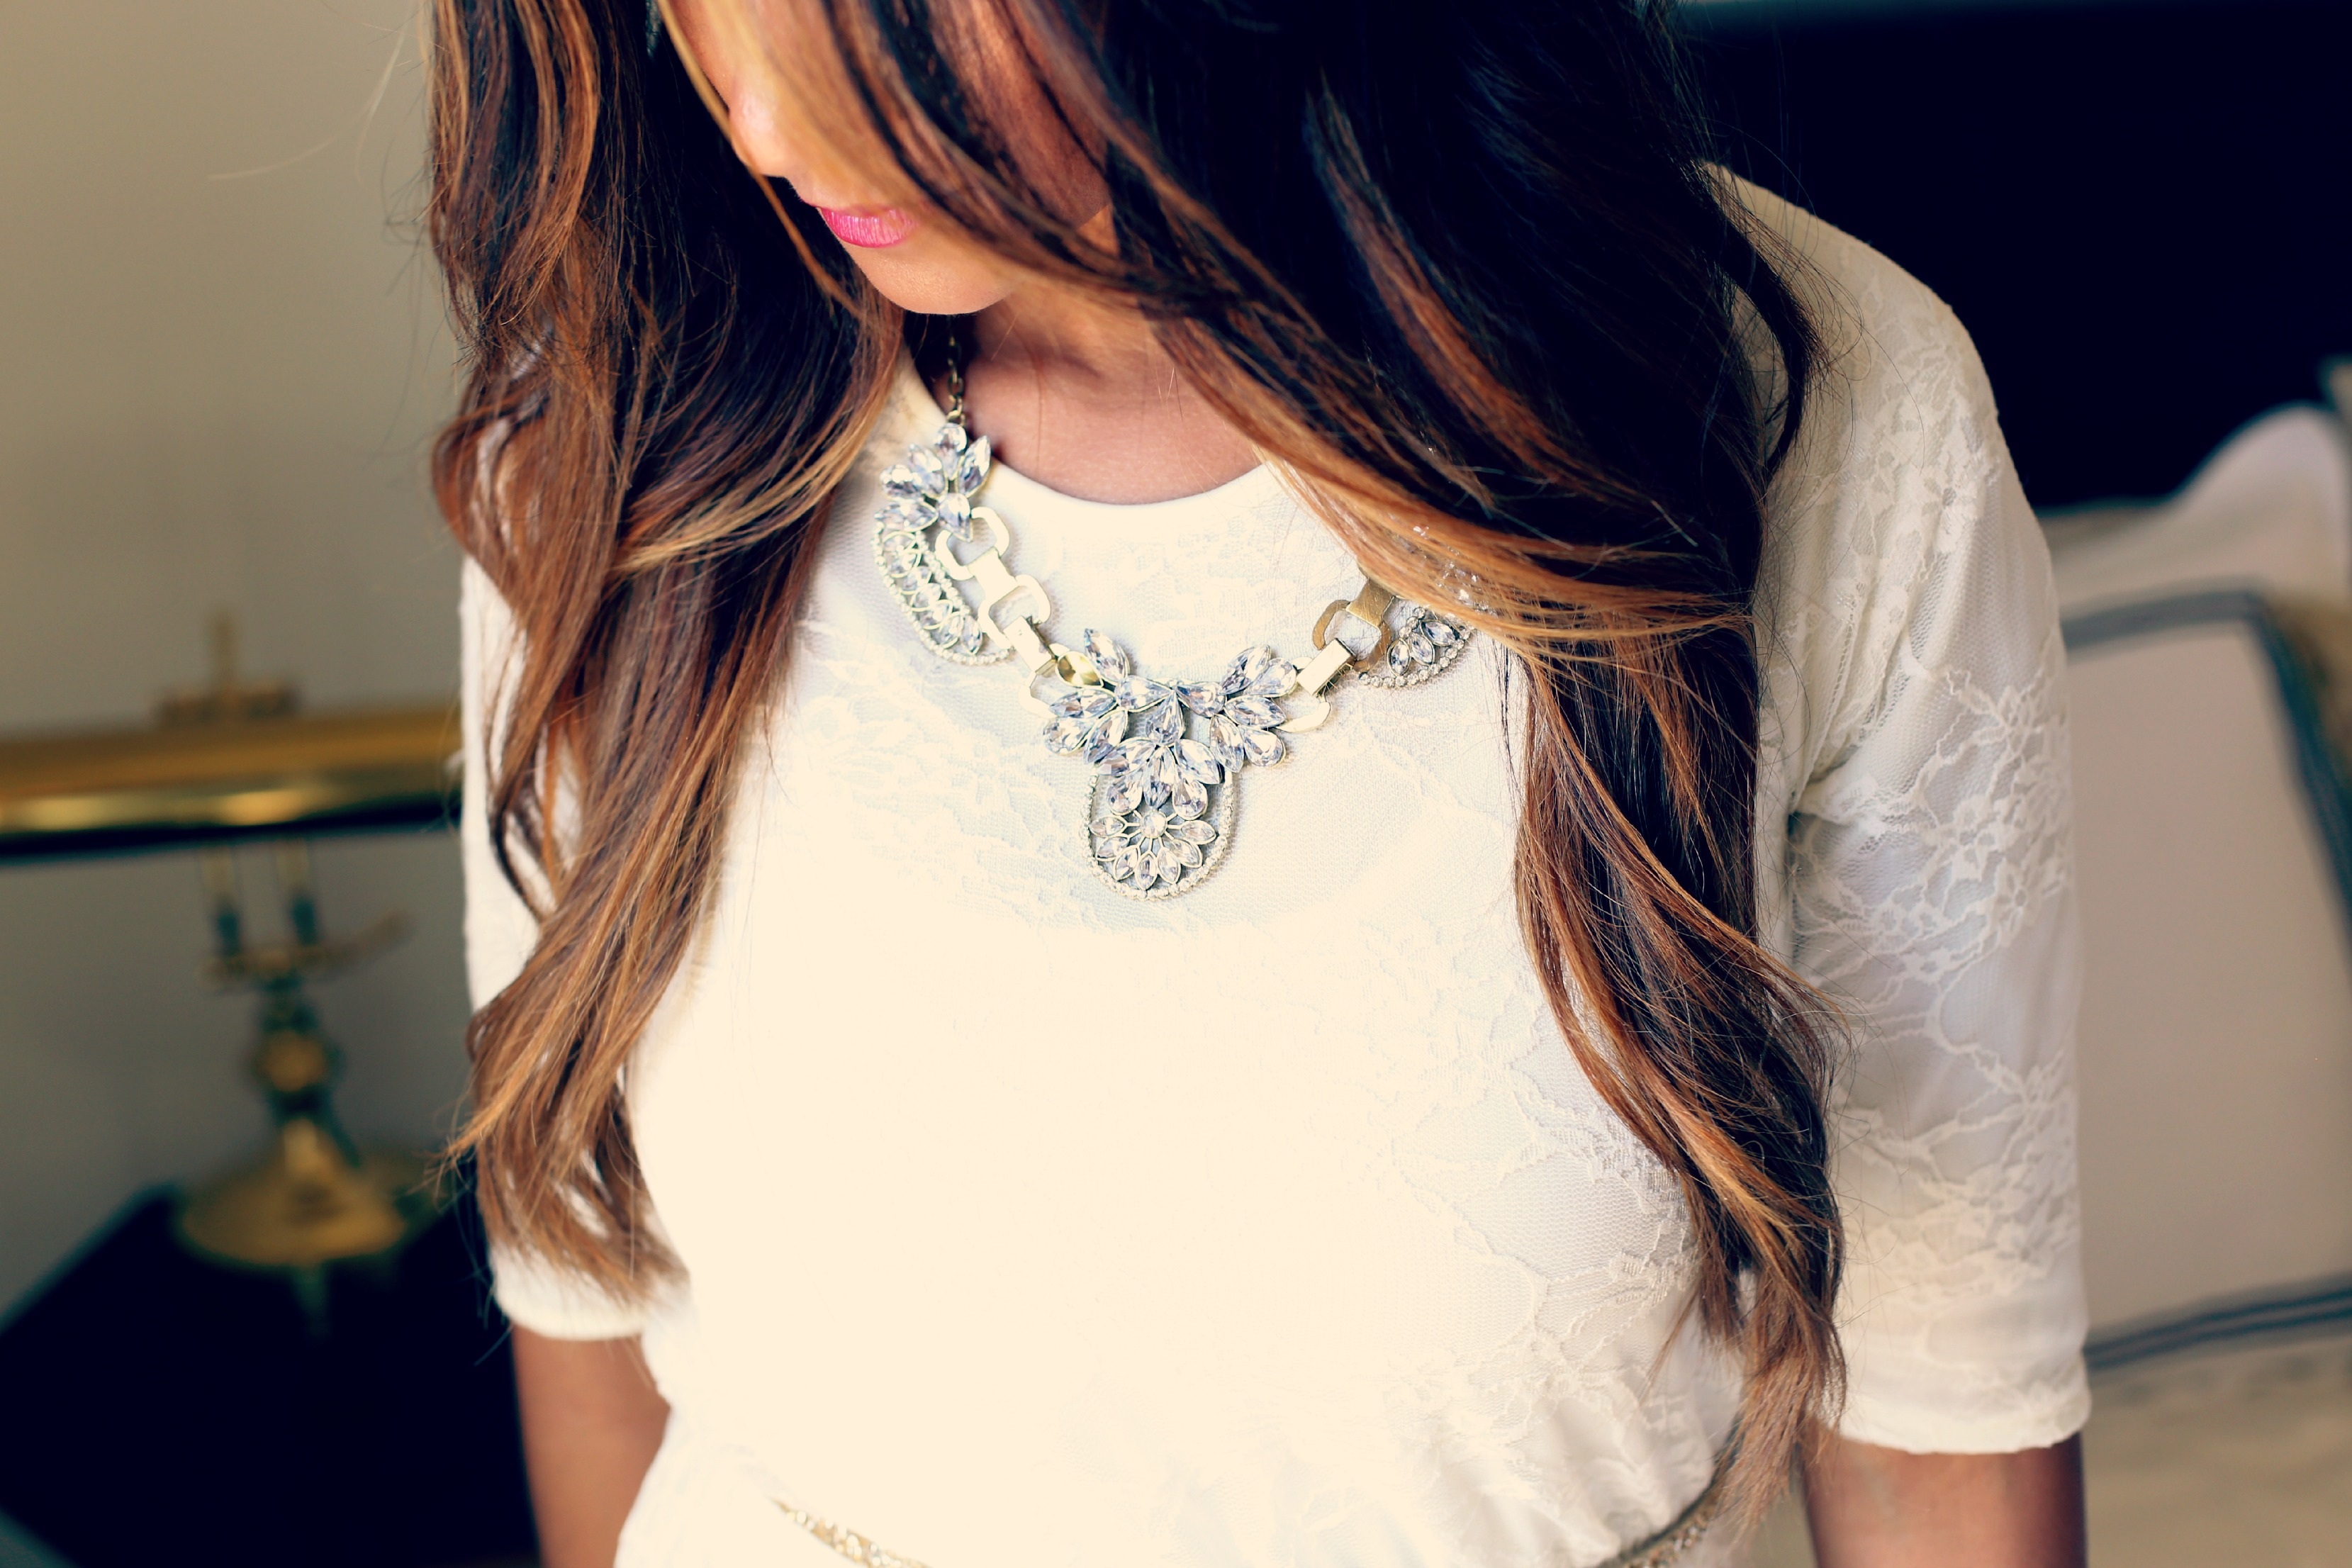
hand, person, girl, woman, hair, white, photography, brunette, portrait, model, spring, fashion, blue, lady, hairstyle, necklace, long hair, jewellery, jewel, dress, eye, glasses, accessories, skin, beauty, style, blond, glamour, accessory, interaction, photo shoot, styling, brown hair